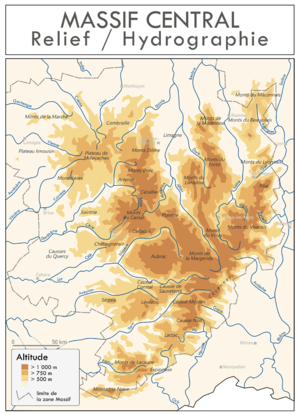
Carte du relief du Massif central
Le Massif central est un massif montagneux essentiellement hercynien qui occupe le centre de la moitié sud de la France métropolitaine. D'une surface de 85 000 km², soit 15 % environ du territoire métropolitain, c'est le massif le plus vaste du pays. Le massif est d'altitude moyenne et ses reliefs sont souvent arrondis par l'érosion. Il culmine à 1 885 mètres au sommet volcanique du puy de Sancy. Dans l'ensemble, il s'est formé il y a 500 millions d'années, bien que les causses et surtout les reliefs volcaniques soient plus récents, ces derniers étant consécutifs à la formation des Alpes et des Pyrénées. Le Massif central abrite en effet l'essentiel des volcans français de métropole.